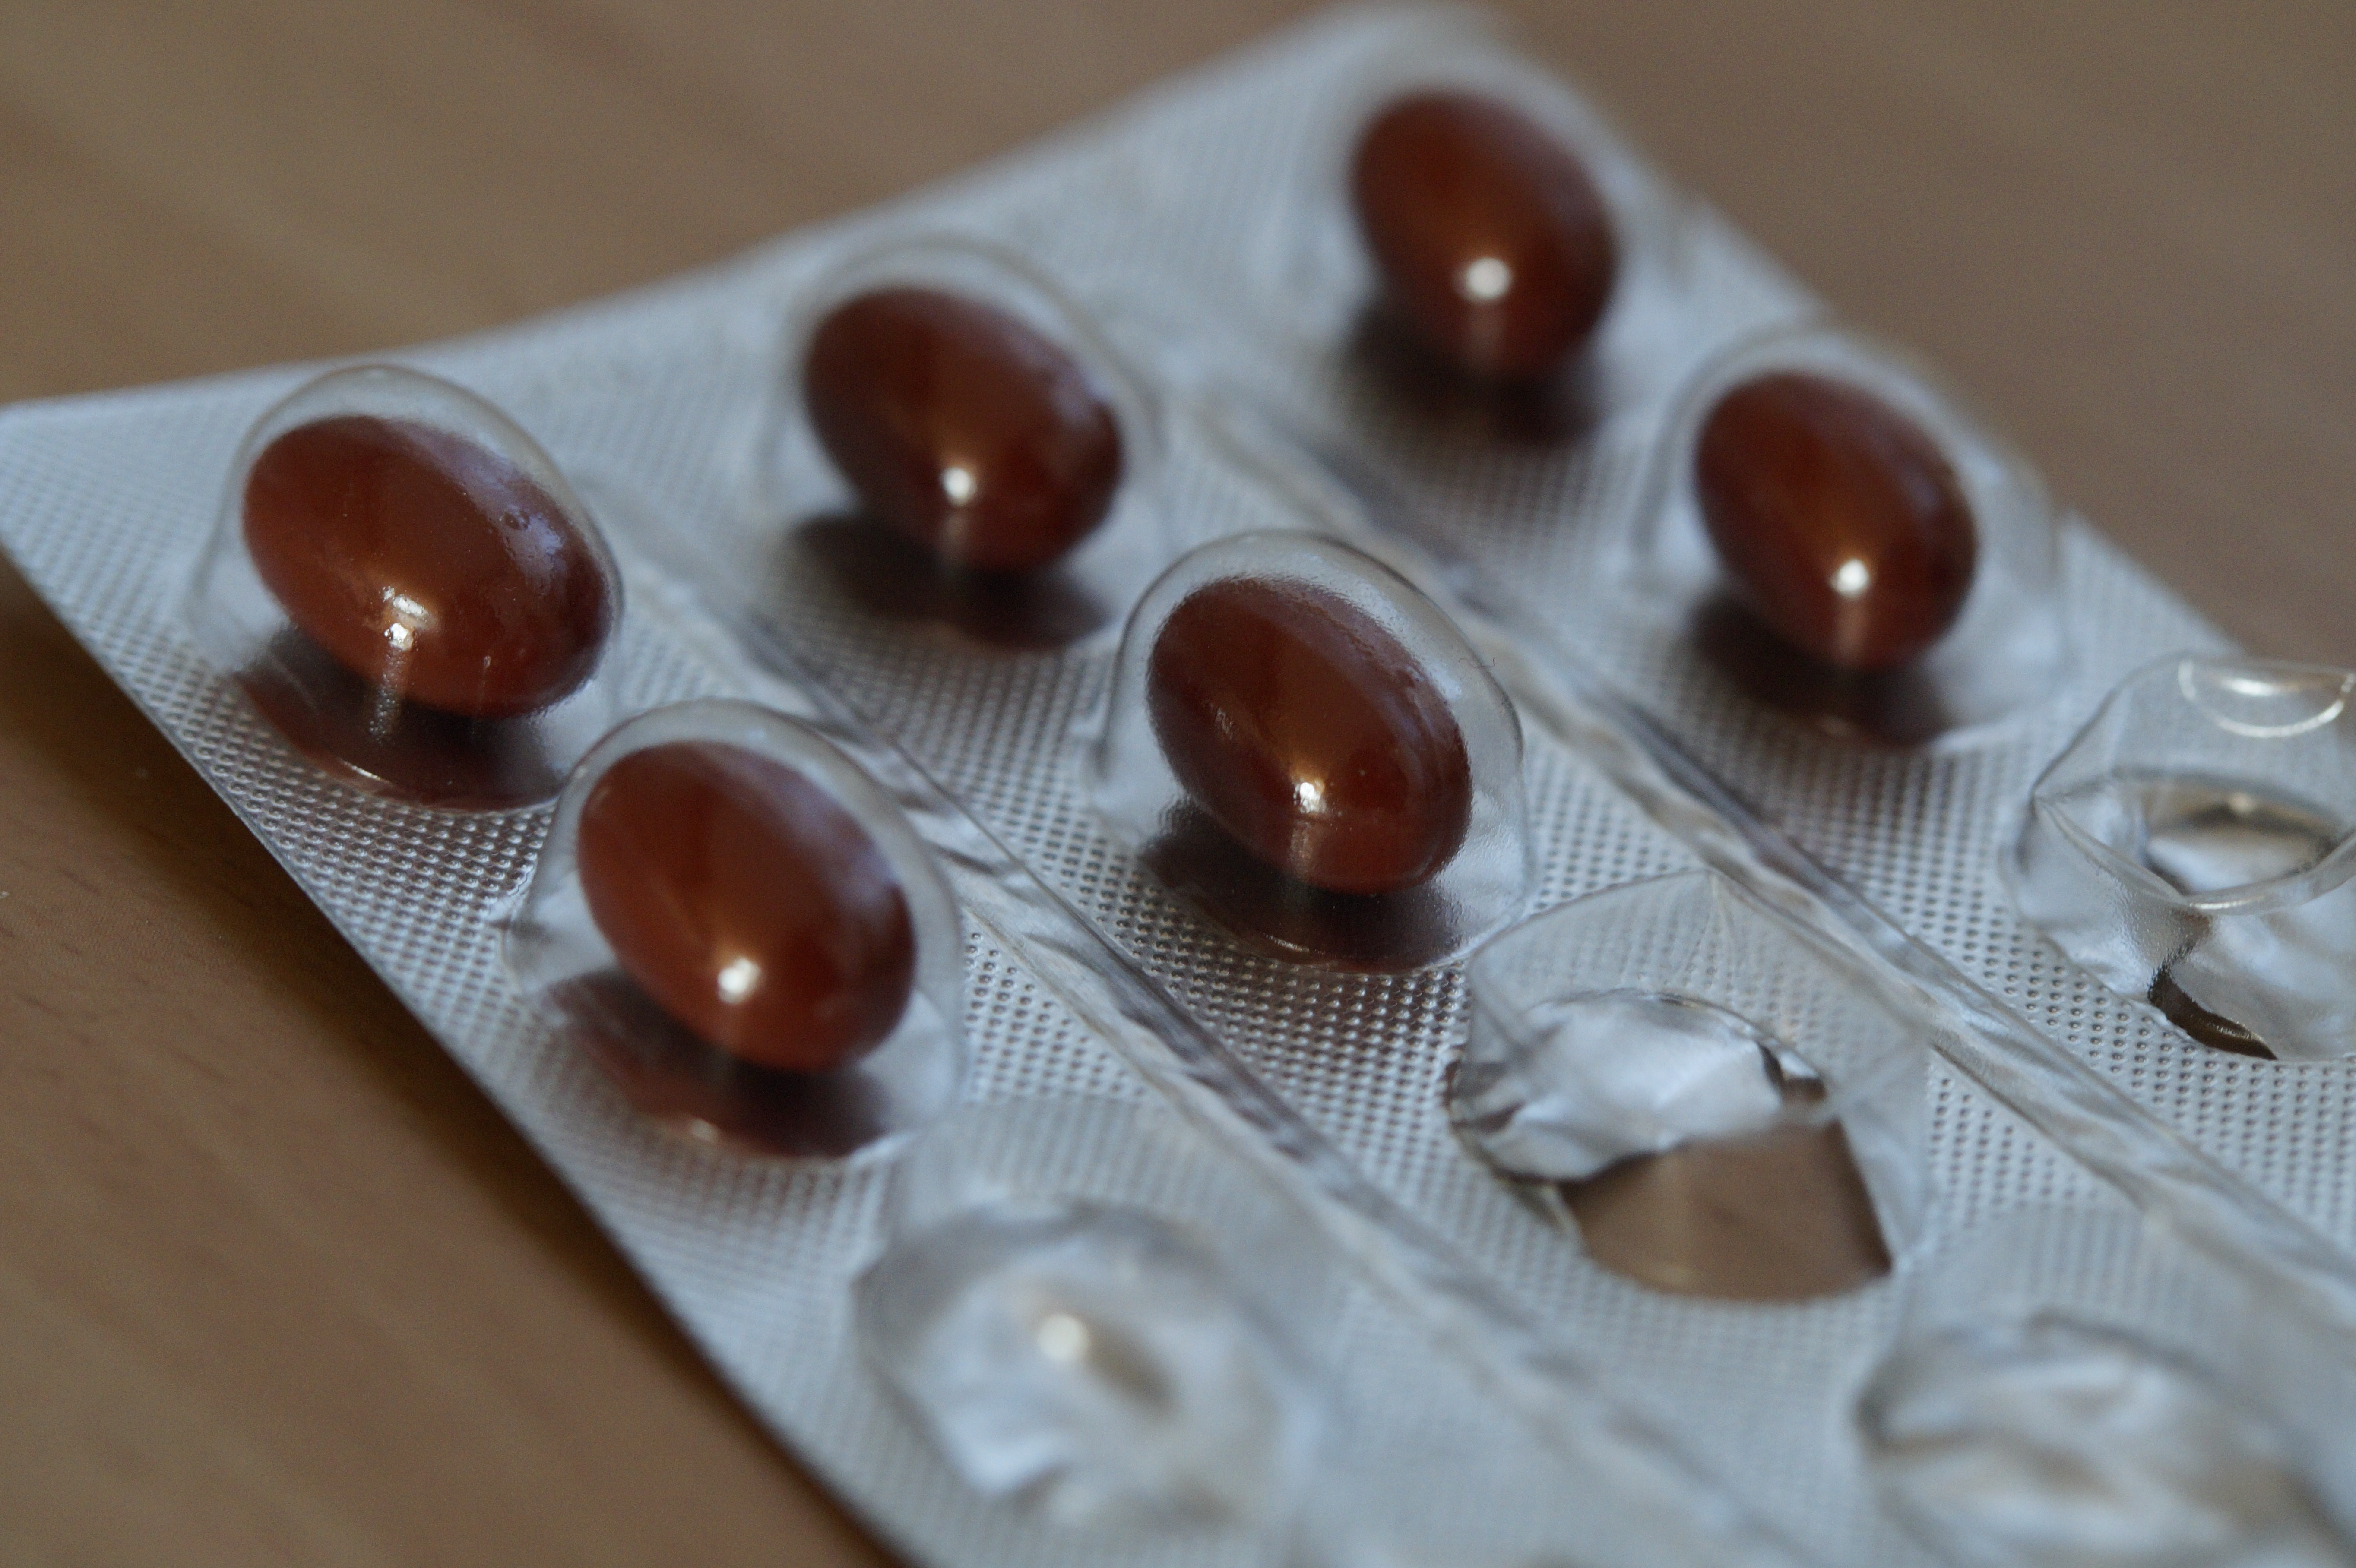
food, produce, medicine, chocolate, baking, dessert, heal, close up, capsule, icing, pills, doctor, sweetness, bless you, tablets, ill, medical, therapy, disease, blister, praline, view packaging, blister pack